Culture of Tonga

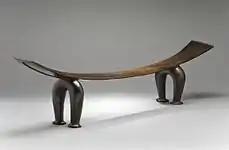
Kali, circa 1850, from the LACMA collections

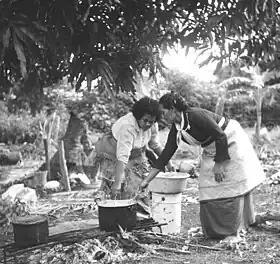
Women cooking "topai" for mourners.

Before Western contact, many objects of daily use were made of carved wood: food bowls, head rests ("kali"), war clubs and spears, and cult images. Tongan craftsmen were skilled at inlaying pearl-shell and ivory in wood, and Tongan war clubs were treasured items in the neighboring archipelago of Fiji.